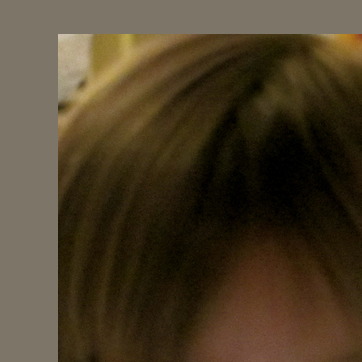
Material: hair